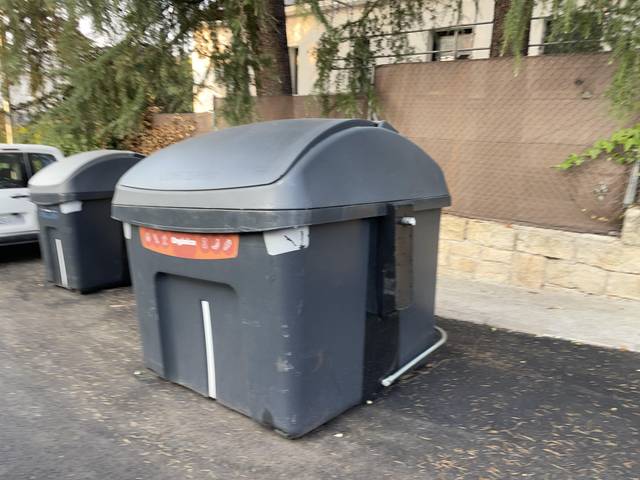
Region: Spain
Coordinates: 40.478, -3.861